Zhuoyin Clumsy Mystic

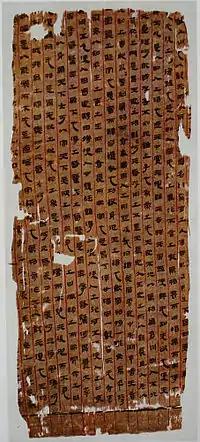
Ink on silk manuscript of the "Tao Te Ching", unearthed from Mawangdui

Clumsiness in the Chinese culture has always been the attribute of a great skill. The Tao Te Ching (道德經), written around 6th century BC by the mystic, philosopher and poet Lao-Tzu (老子), says this in Chapter 45: